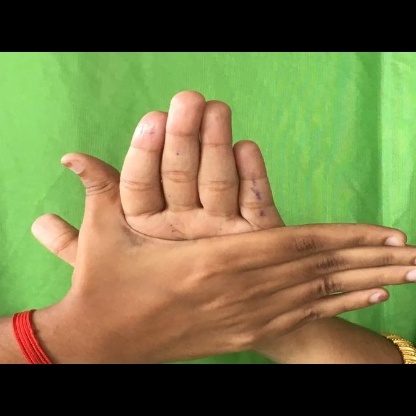
Mudra: Chakra